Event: Nepal Earthquake
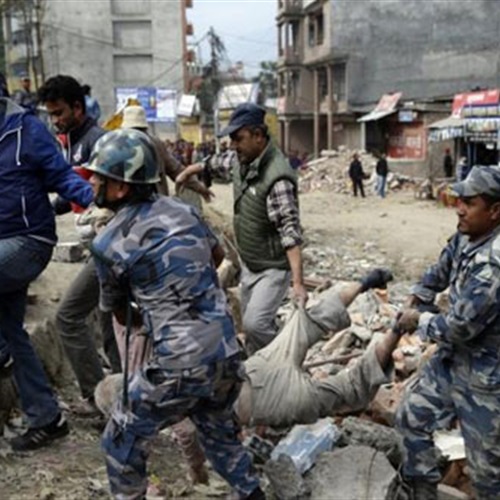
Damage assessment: damage